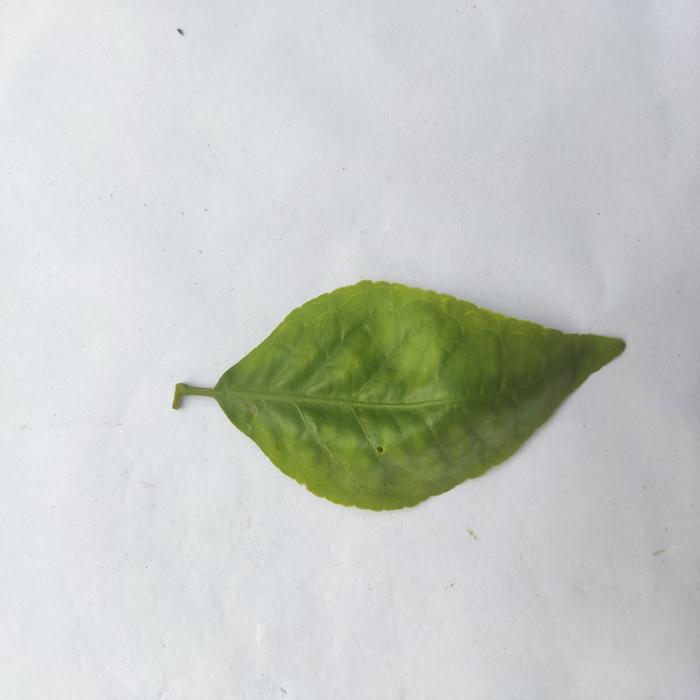
Crop: Aegle Marmelos
Leaf condition: Leaf_Spot